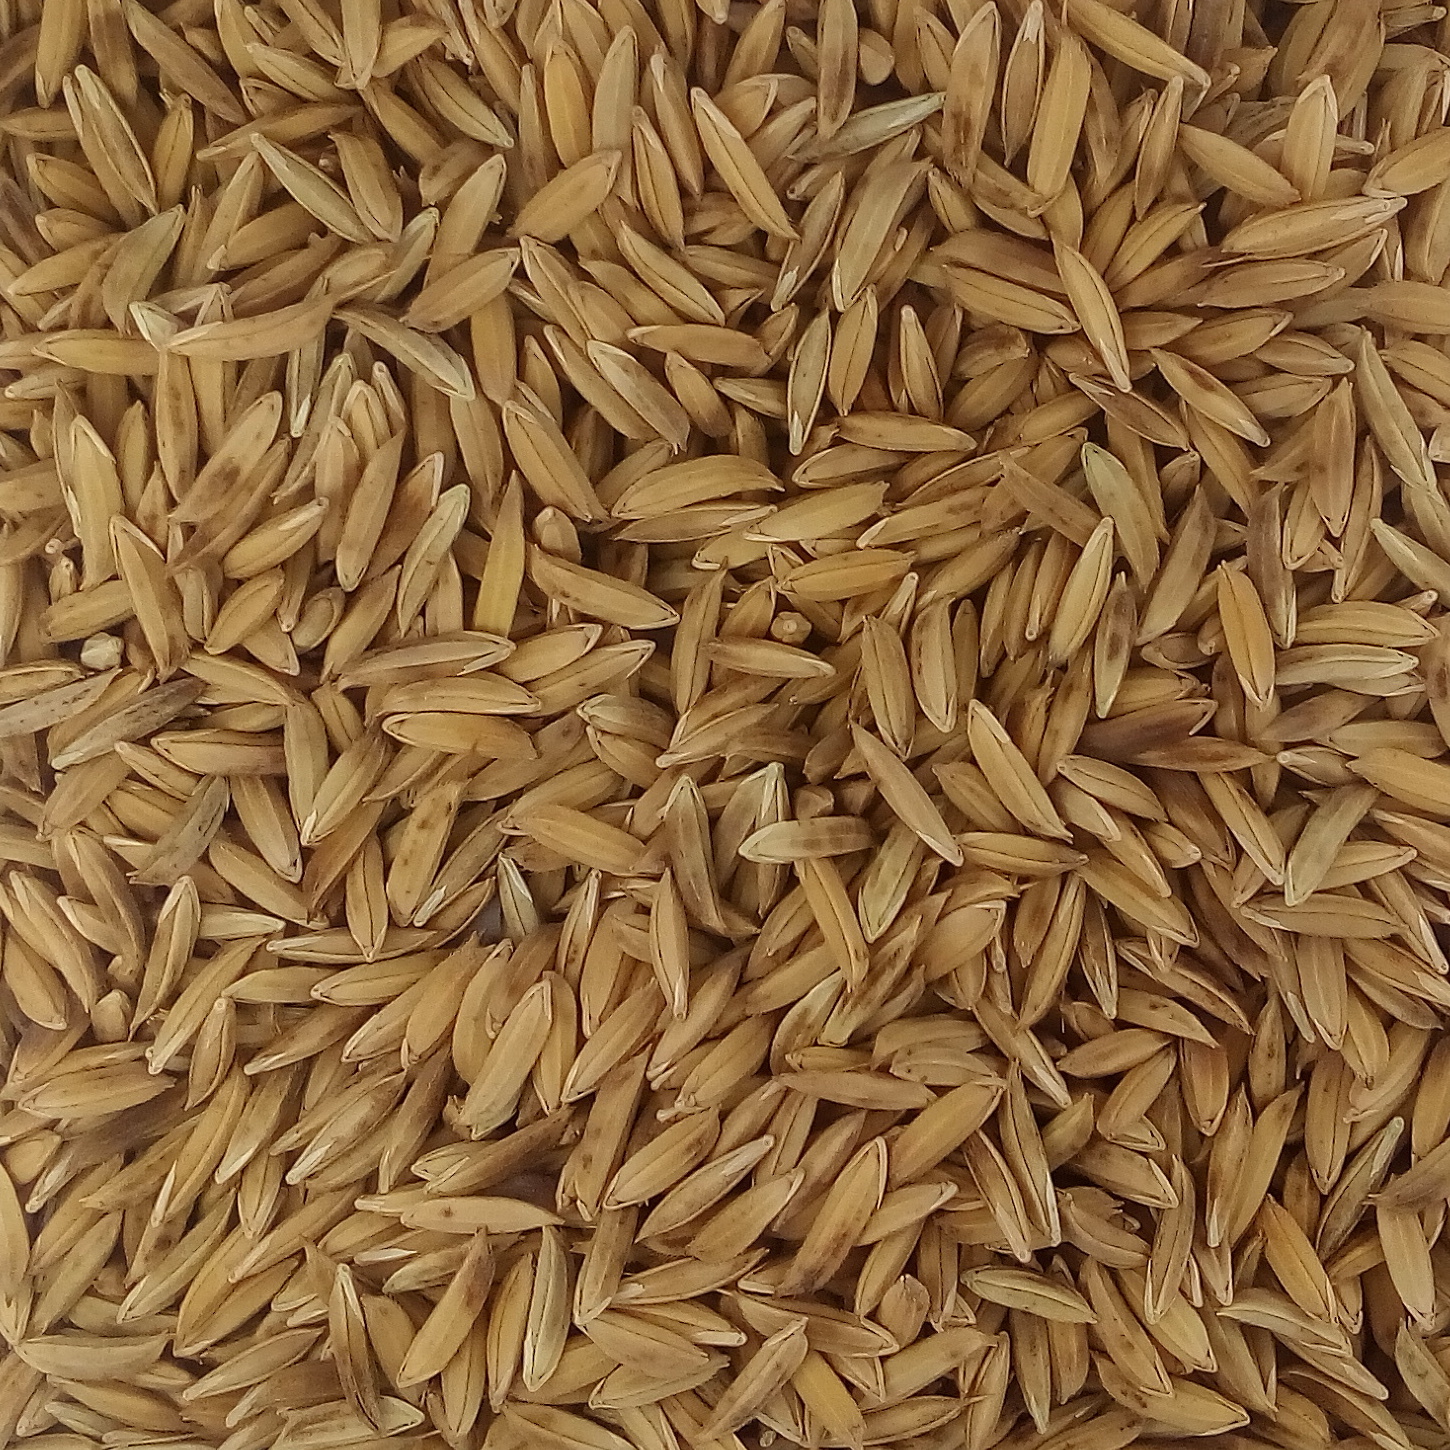
Rice seed variety: BAS_370